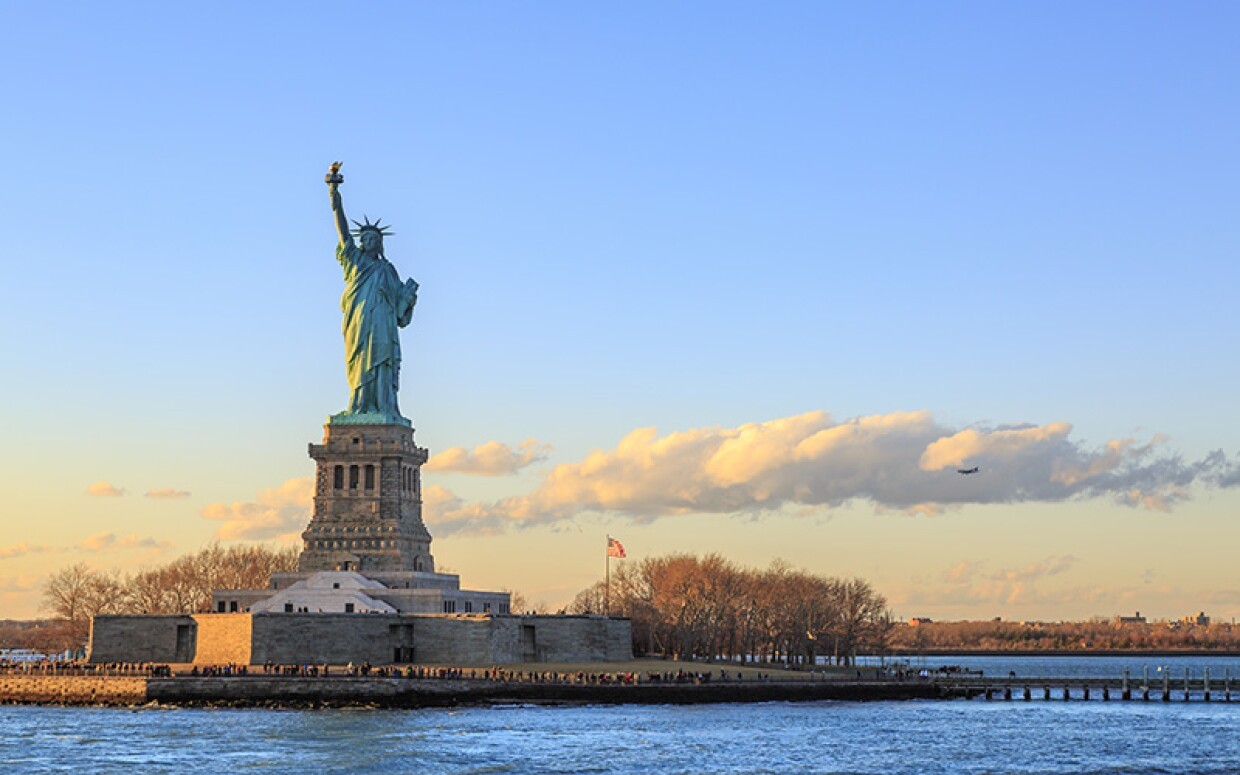
Landmark: Statue of Liberty